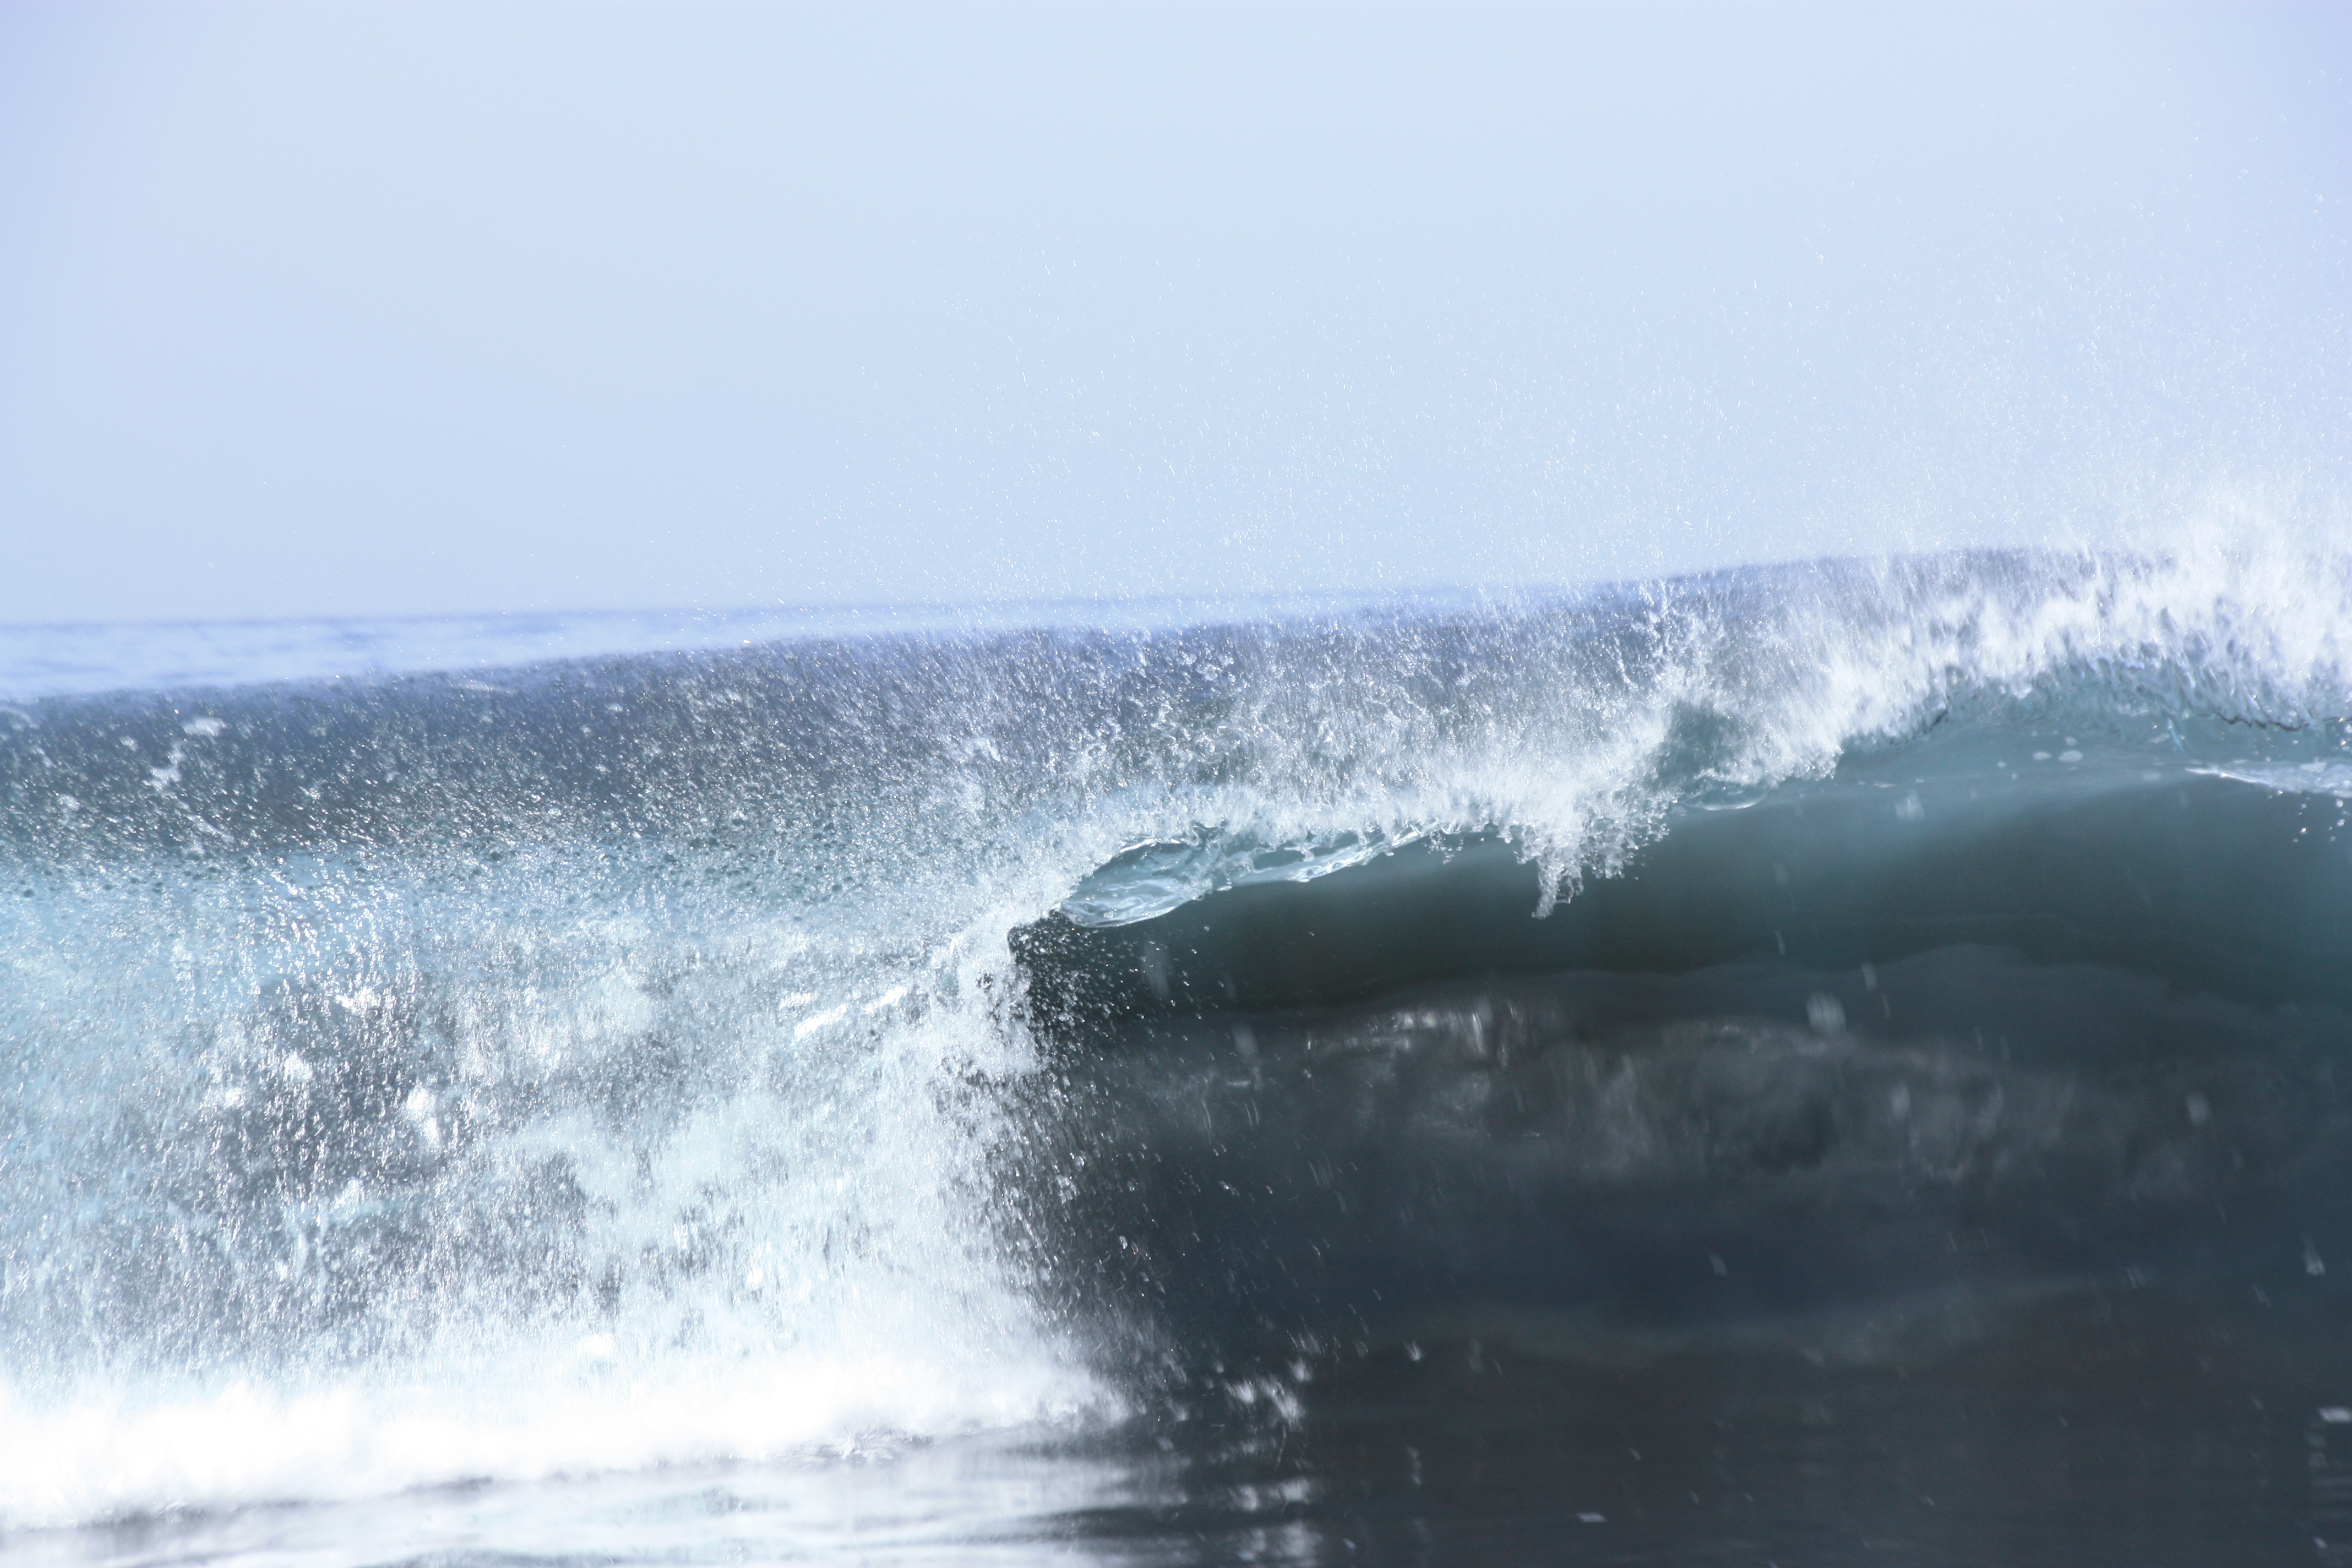
wave, sea, surf, water, wind wave, ocean, coastal and oceanic landforms, boardsport, surfing, sky